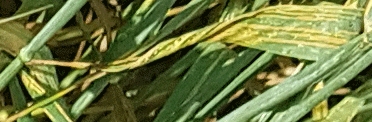
Label: Wheat___Yellow_Rust